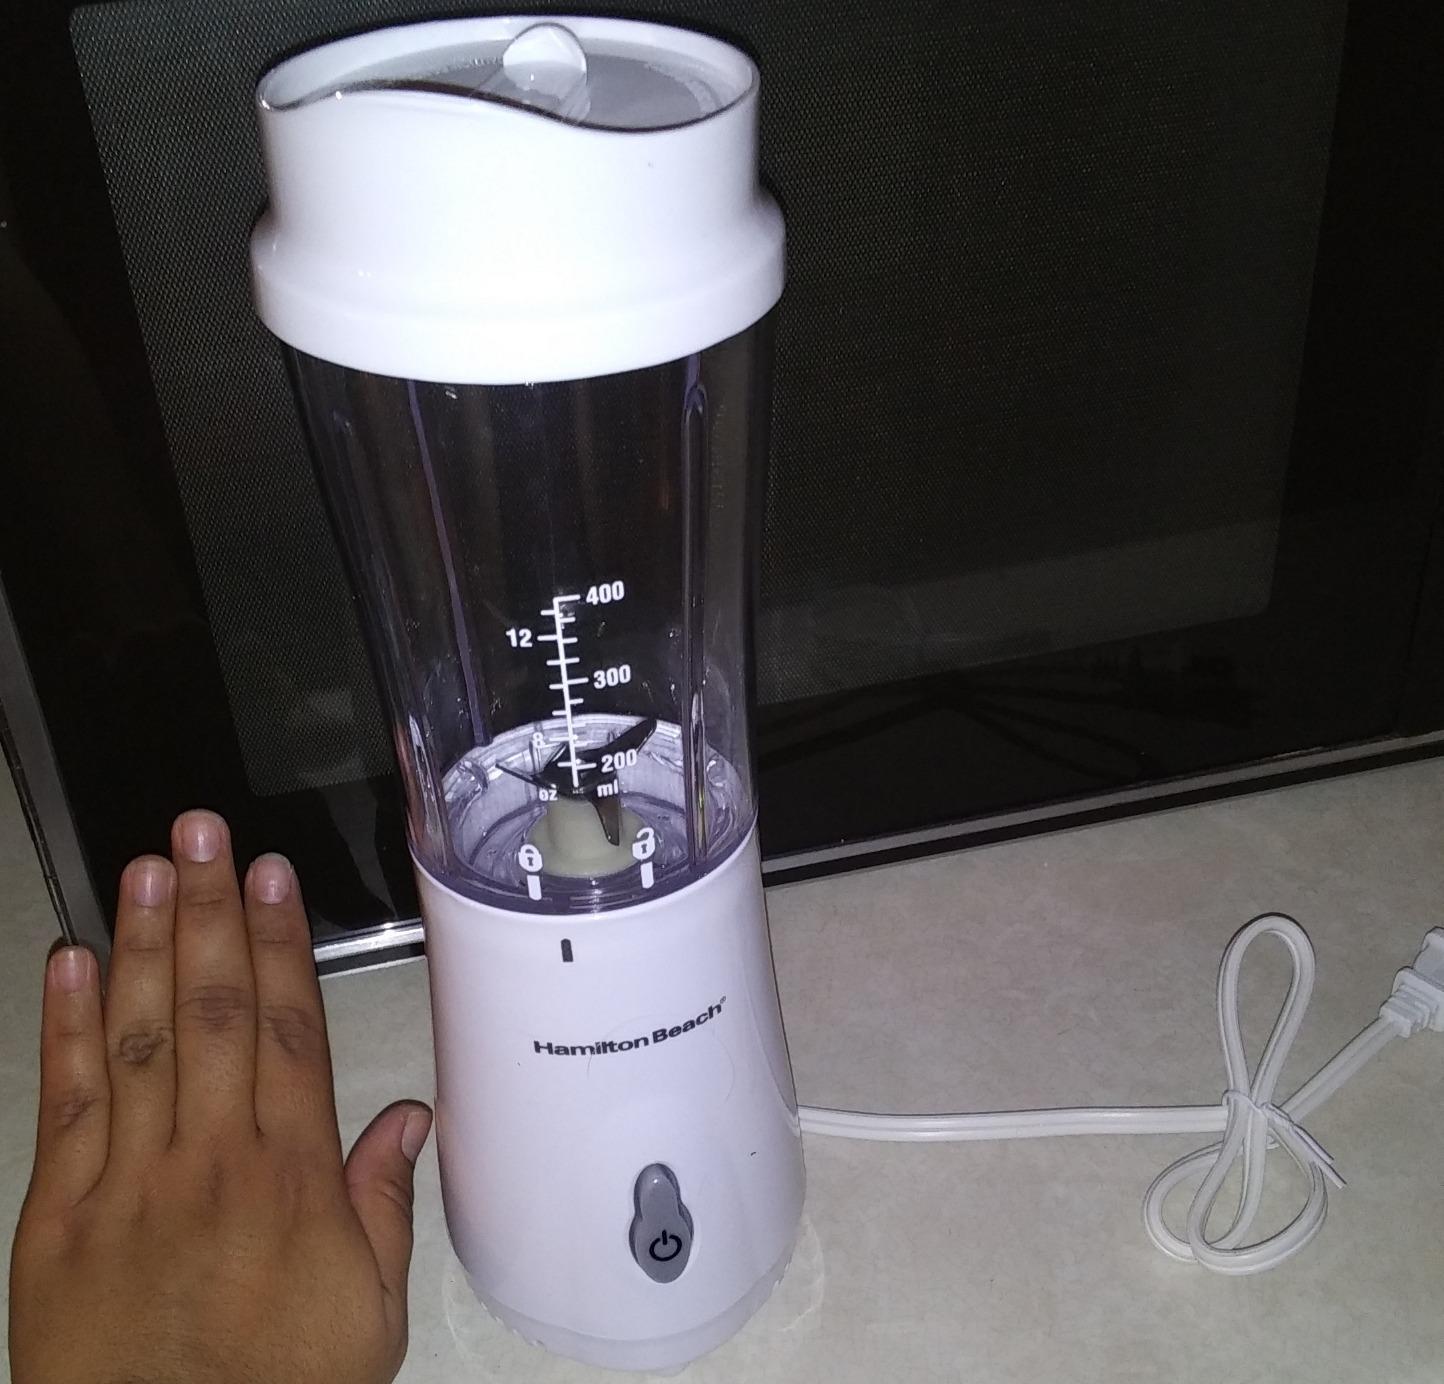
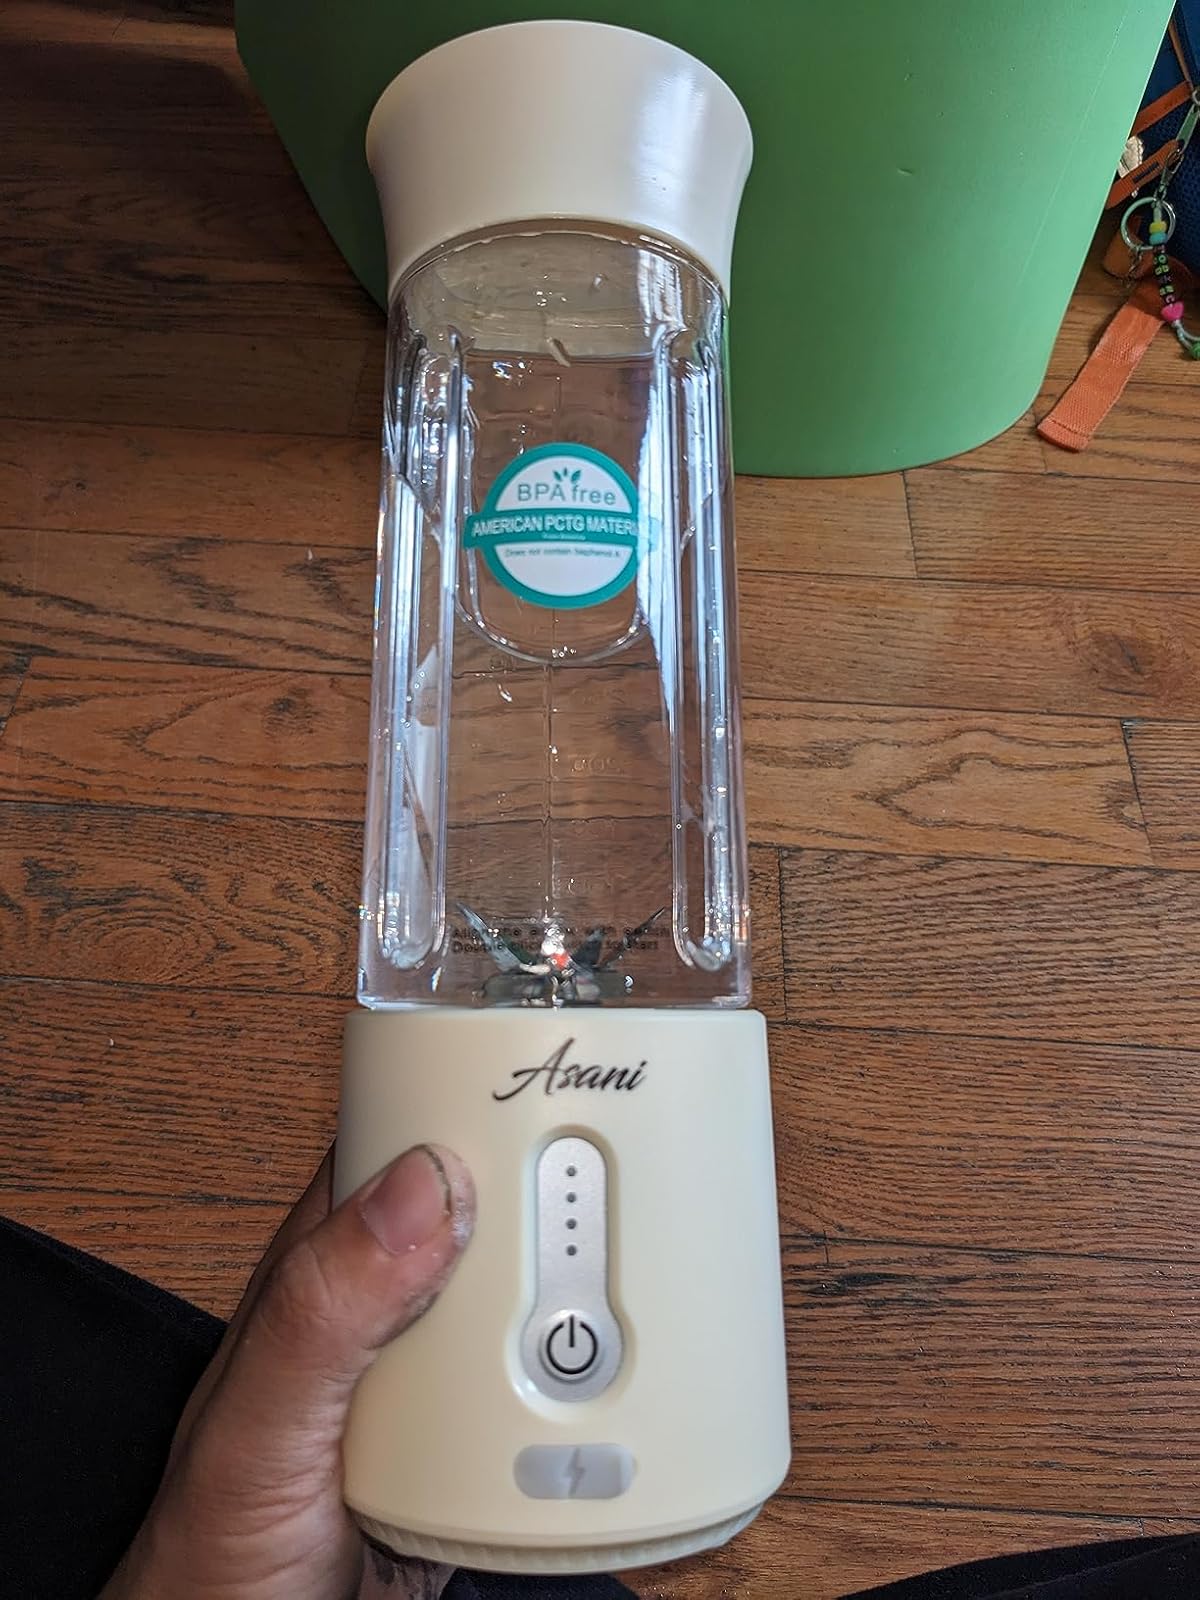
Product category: items_blender
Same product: no